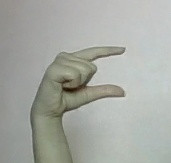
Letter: dal